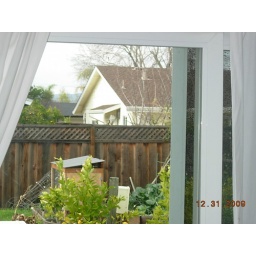
the hawk flew from the ground next to the coop to the fence, the chickies cried &amp;amp; hid in the nesting box